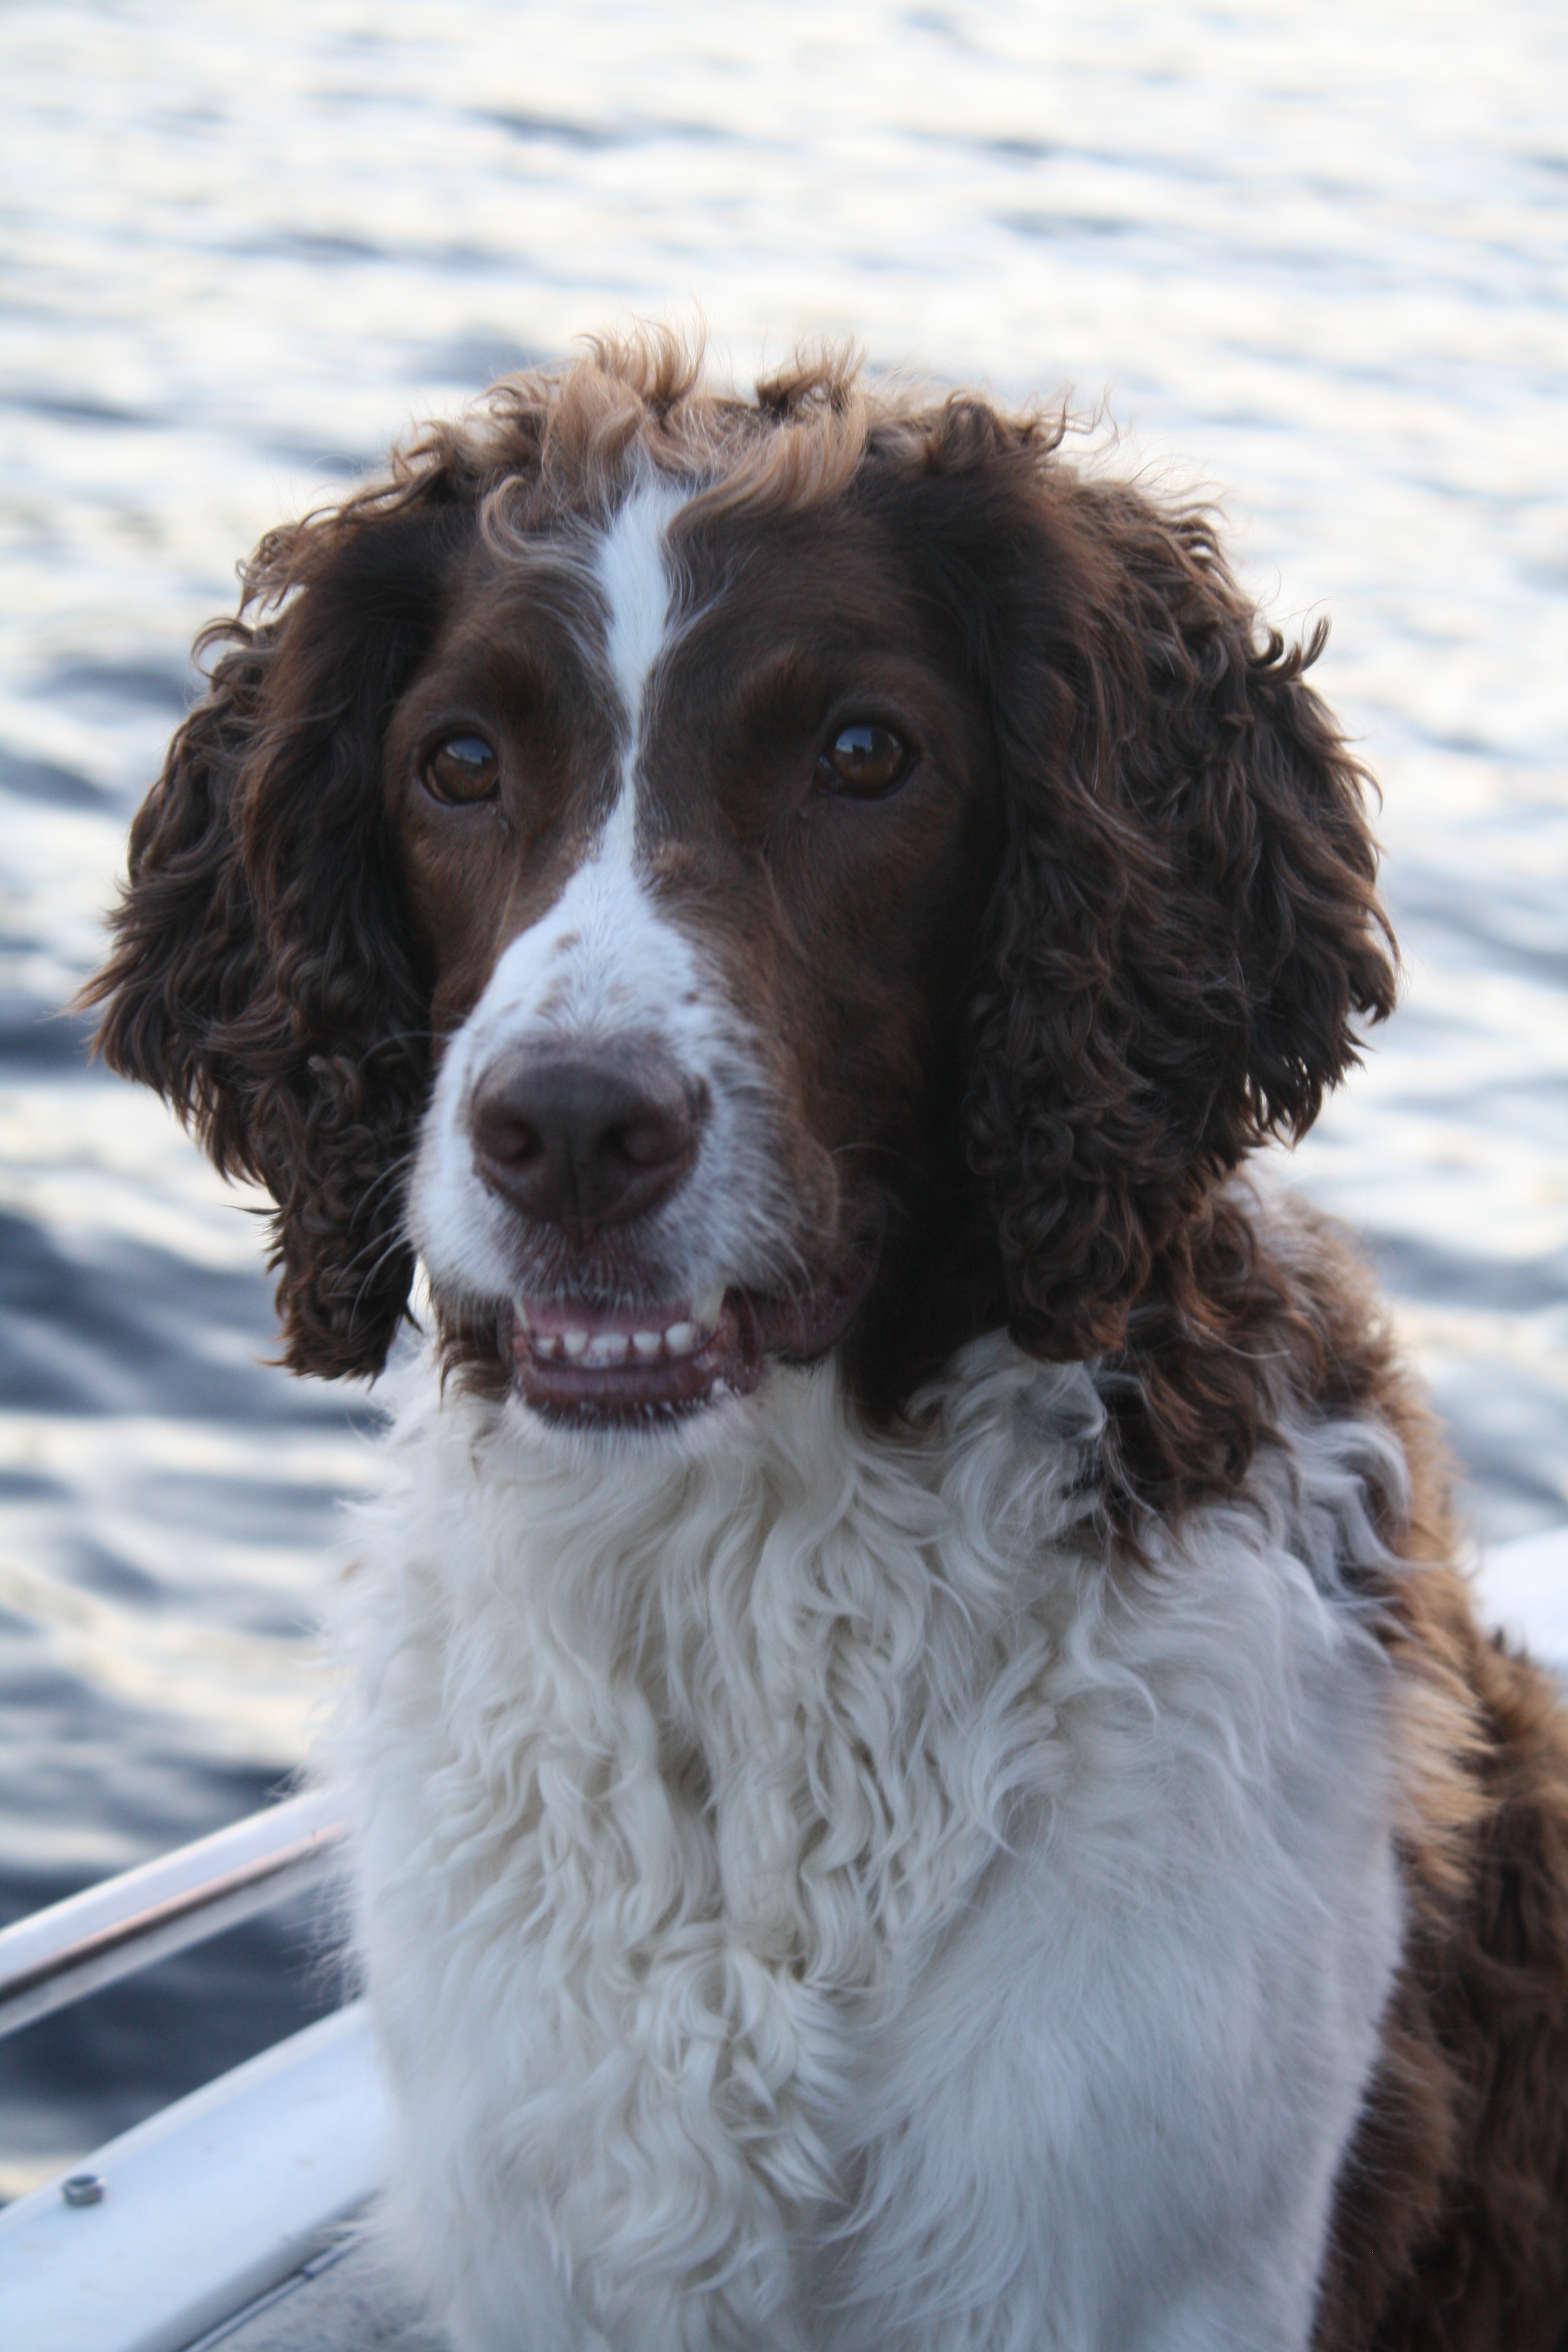
dog, animal, mammal, friend, spaniel, vertebrate, dog breed, miniature poodle, small m nsterl nder, dog like mammal, stabyhoun, english springer spaniel, drentse patrijshond, french spaniel, boykin spaniel, russian spaniel, field spaniel, welsh springer spaniel, american water spaniel